Streptococcus agalactiae

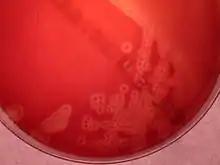
β-hemolytic colonies of "Streptococcus agalactiae", blood agar 18h at 36°C

"S. agalactiae" is also a common veterinary pathogen, because it can cause bovine mastitis (inflammation of the udder) in dairy cows. The species name "agalactiae" meaning "of no milk", alludes to this.